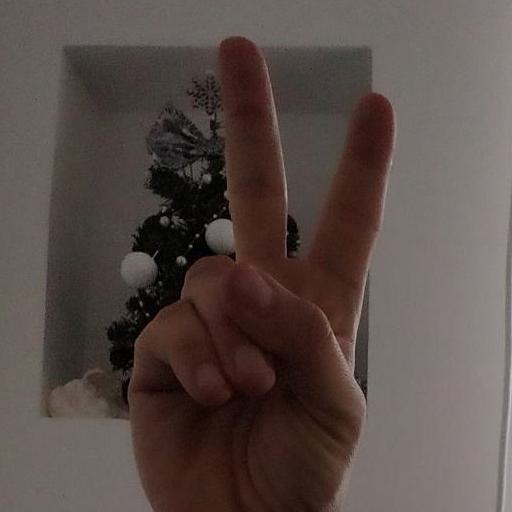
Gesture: peace